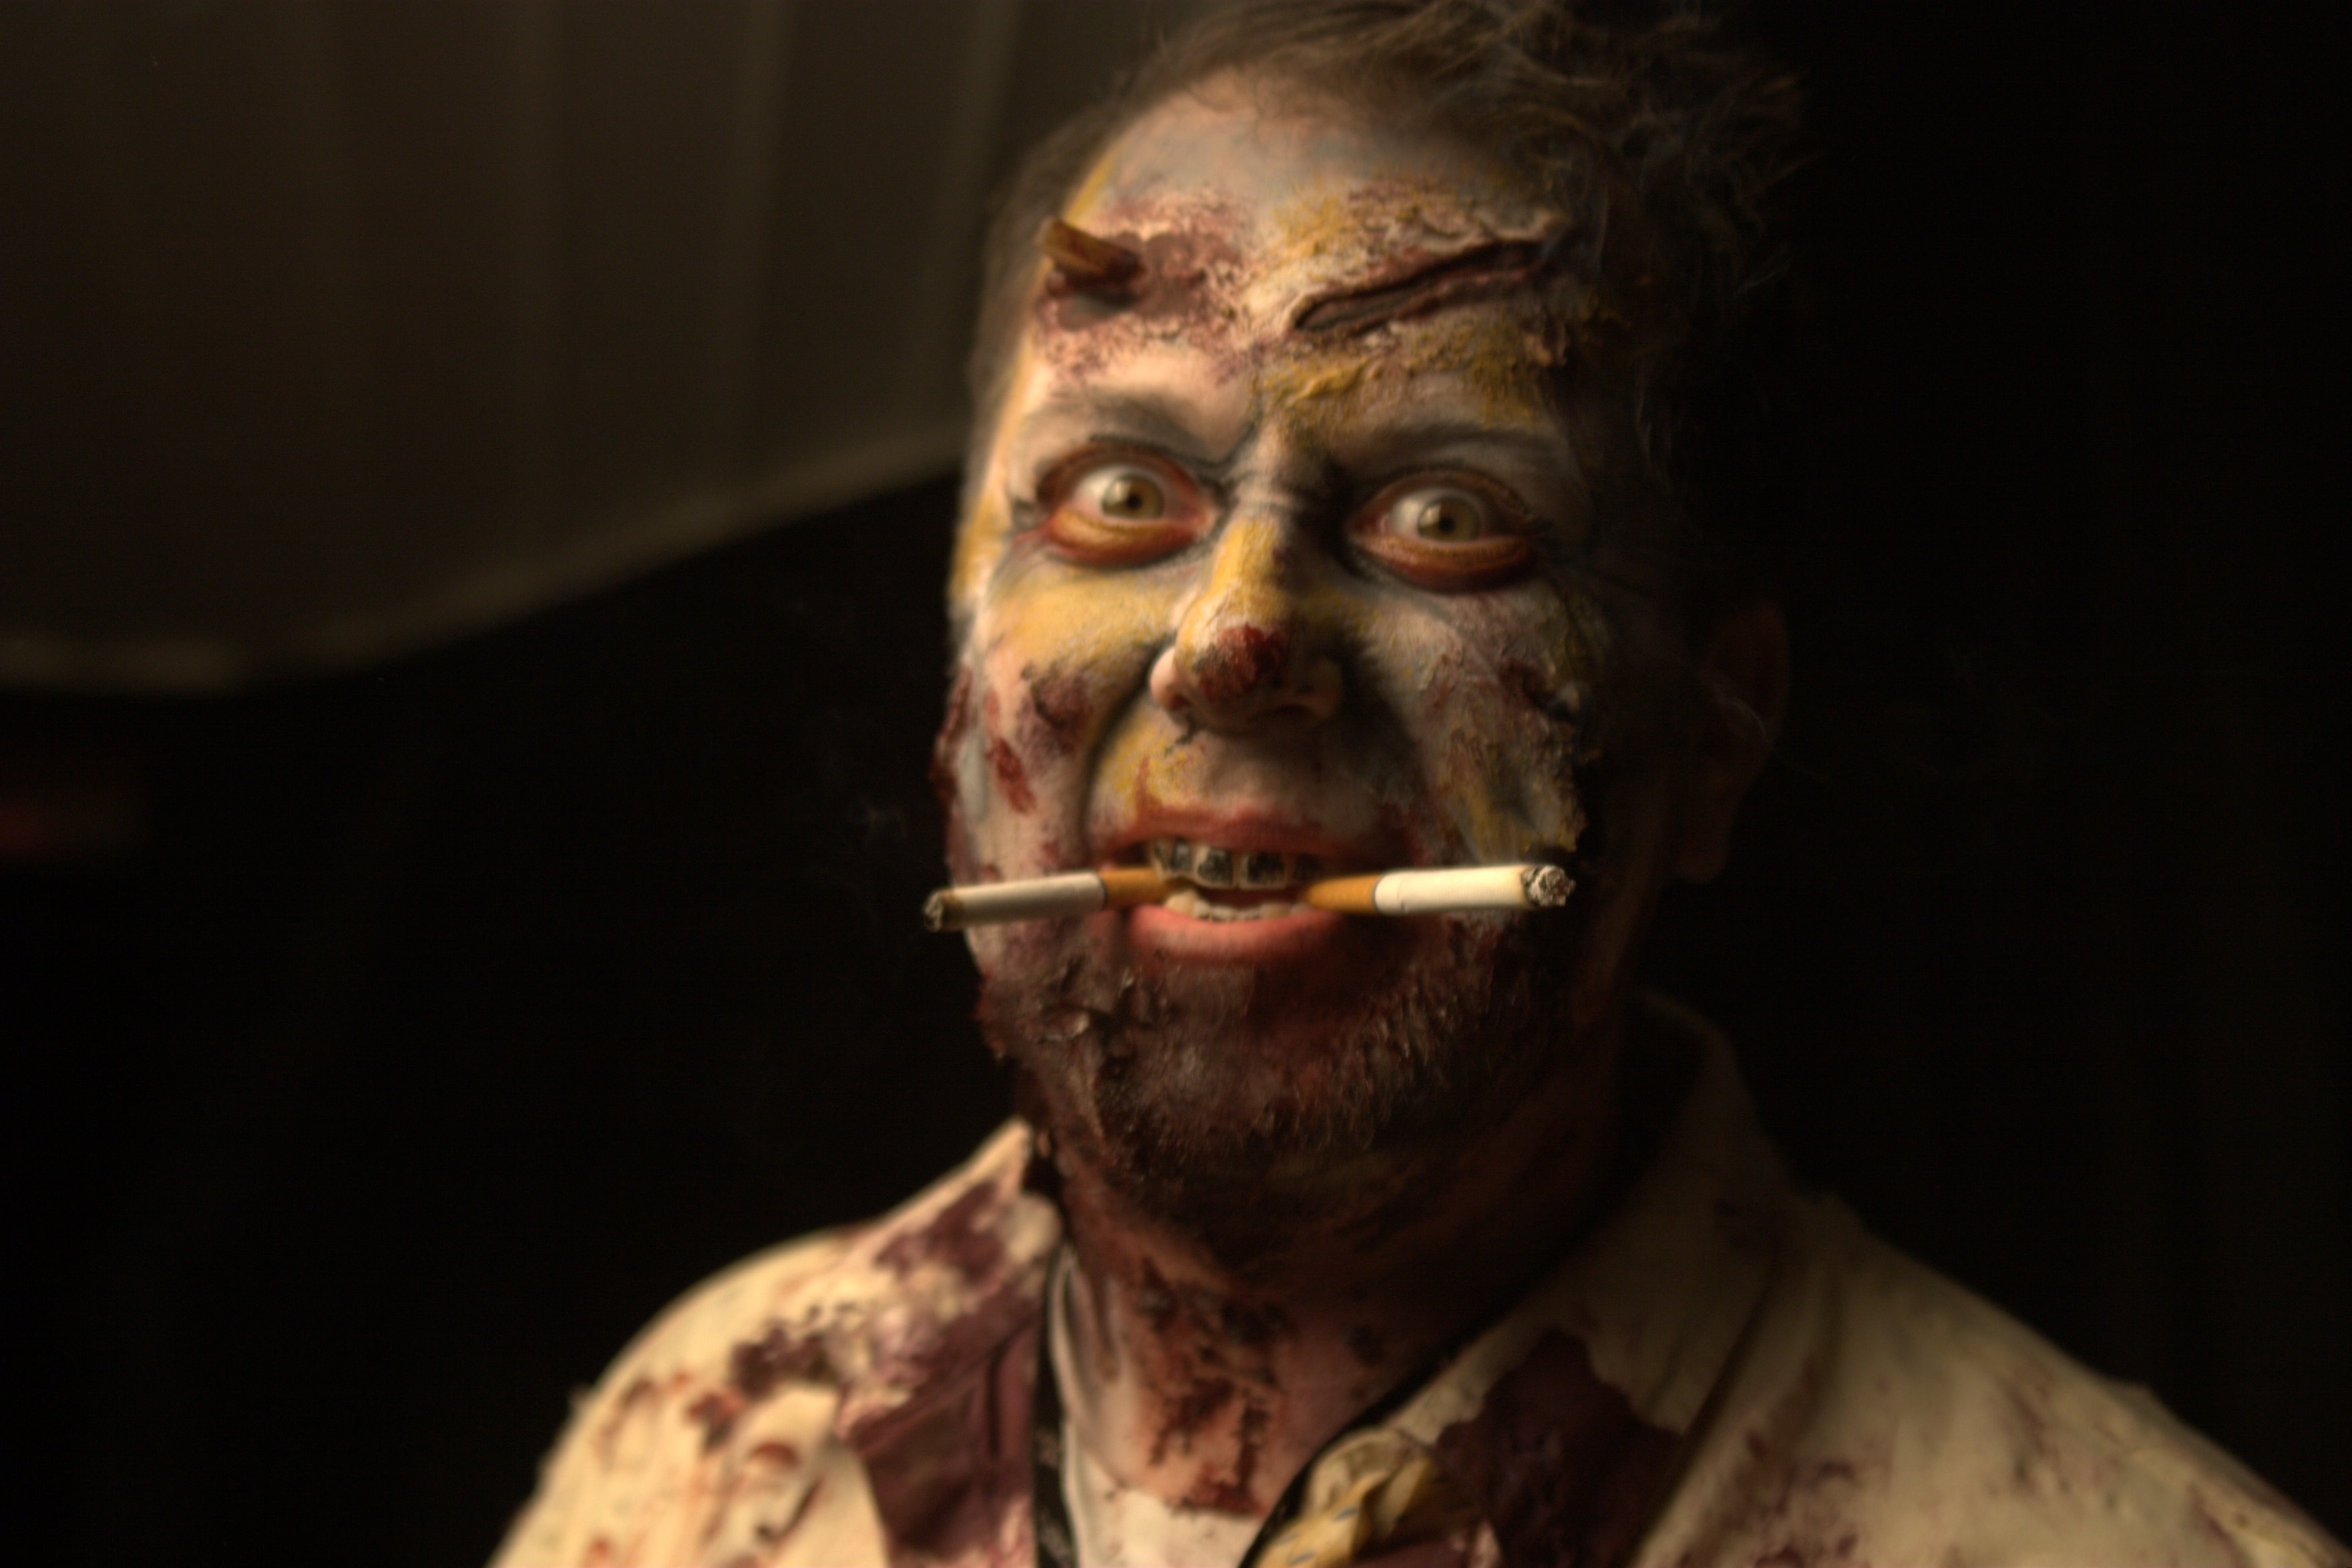
man, person, smoking, male, portrait, halloween, darkness, zombie, creepy, screenshot, special effects, facial hair